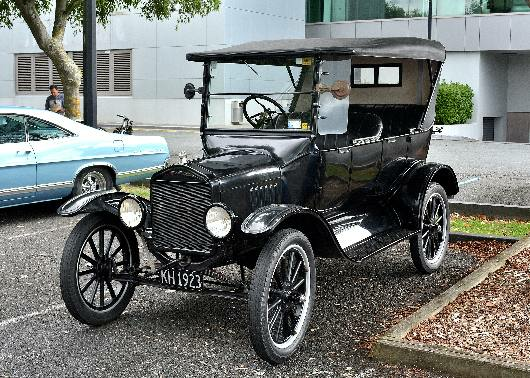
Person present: No